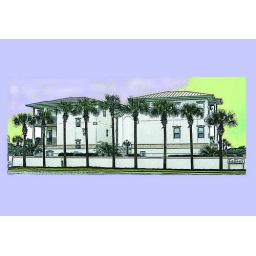
palm trees in front of building with filter copy